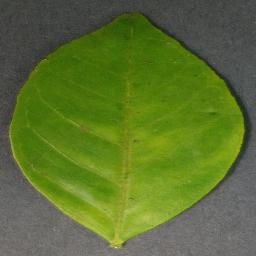
Label: Orange___Haunglongbing_(Citrus_greening)